Aston Martin Vantage (2018)

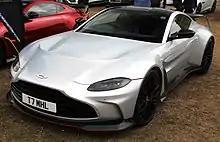
V12 Vantage

In December 2021, Aston Martin confirmed that a V12 Vantage was in development and was slated to be released in 2022. The V12 Vantage was officially unveiled on 16 March 2022, and its production was limited to just 333 units. It uses Aston Martin's "AE31" 5.2-litre twin-turbocharged V12 and has a power output of and 555 lb-ft (753 Nm) of torque. Additionally, the V12 Vantage features revised suspension, a 40mm increase in track width, a new aerodynamic kit which generates up to of downforce, and has a acceleration time of 3.5 seconds. It has a kerb weight of , and, at the time was stated to be last Aston Martin Vantage to use a V12 engine.